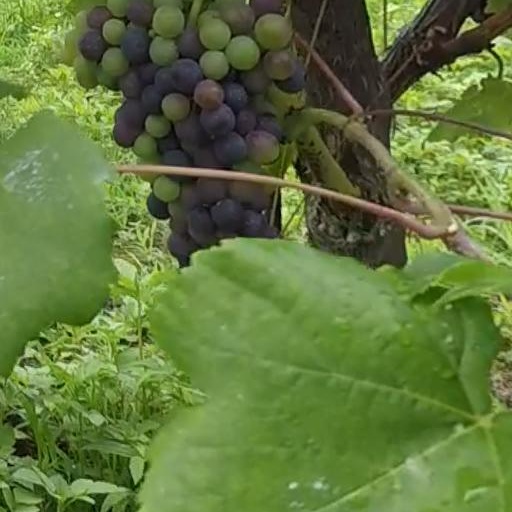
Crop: grape